Military history of Nigeria during World War II

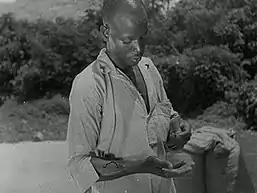
A Nigerian cocoa farmer in 1940

The Allied forces in Burma faced a more experienced and entrenched Japanese Imperial force. Despite this, through use of aerial re-supply and effective use of the jungle terrain, the Allied forces were able to push the Japanese out of Burma. The jungle terrain forced the Allied forces to adopt new tactics and logistical strategies, a task which the Nigerian forces excelled at. The two West African divisions uniquely used non-combatant soldiers as porters, auxiliaries head-carrying supplies and ammunition. While British units used traditional resupply methods, the African porters enabled the West African divisions greater mobility than even the famed Chindit units native to Burma. The British units used their air-superiority to great effect throughout the campaign, with the RAF flying resupply missions which enabled the Allied forces to effectively fight in the jungles.